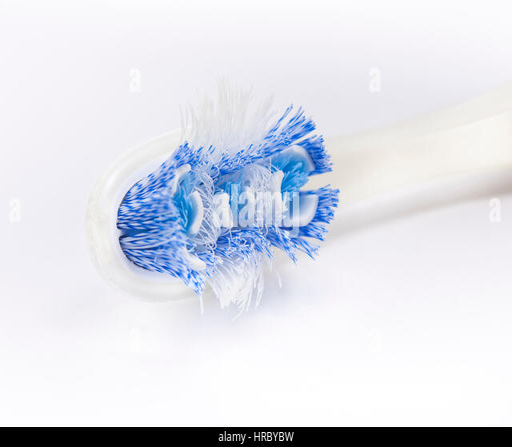
close up of an old toothbrush on white background that needs to be changed